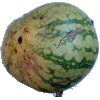
Label: watermelon